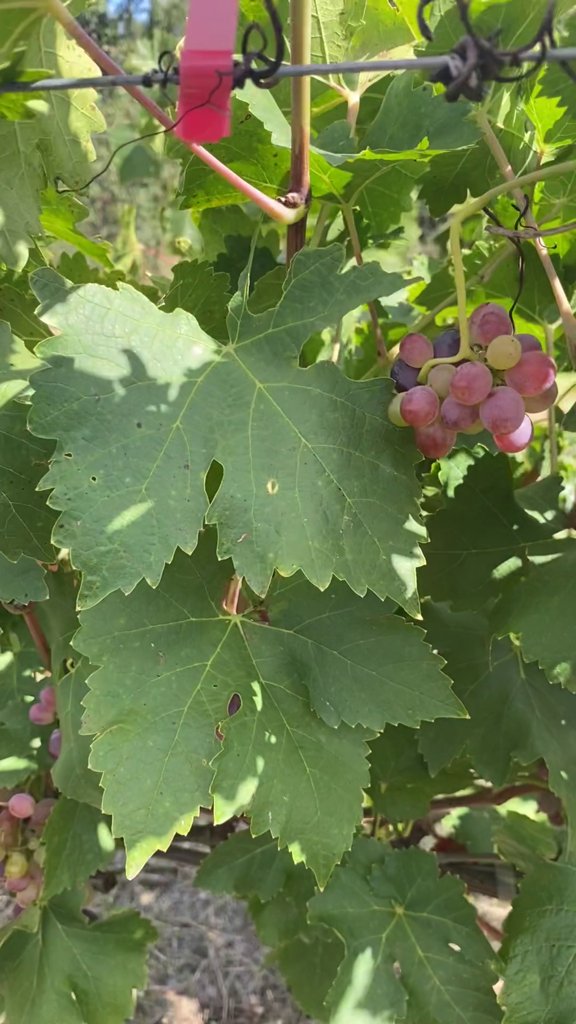
Berries visible: 36
Grape clusters: 2